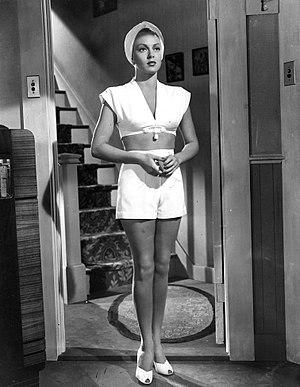
Lana Turner, de son vrai nom Julia Jean Mildred Frances Turner, est une actrice américaine de cinéma, née le 8 février 1921 à Wallace dans l'Idaho et morte le 29 juin 1995 dans le quartier de Century City à Los Angeles en Californie.
Le short est un vêtement pour homme ou femme qui descend de la ceinture à mi-cuisse. C'est une sorte de culotte légère dont les jambes couvrent plus ou moins les cuisses.